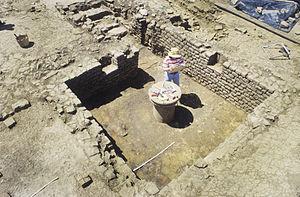
Le Centre national de recherche archéologique est un institut culturel national du grand-duché de Luxembourg qui dépend du ministère de la Culture et qui est rattaché au Musée national d’histoire et d’art.